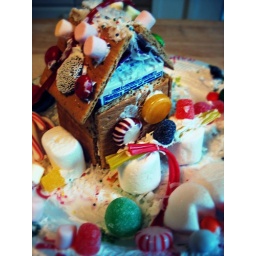
This cute little yummy house was made by my oldest! Completely edible except for the milk carton ;)